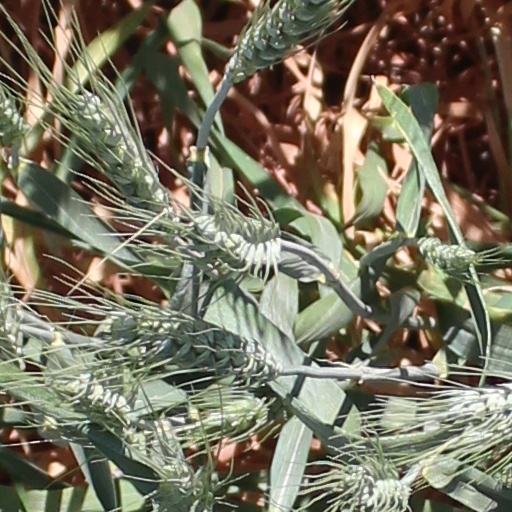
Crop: wheat